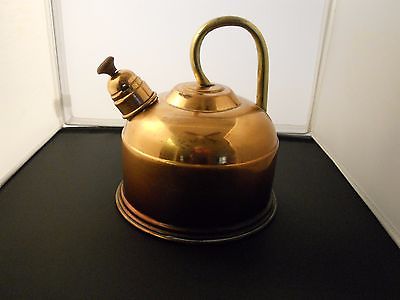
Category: kettle